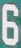
Number: 6